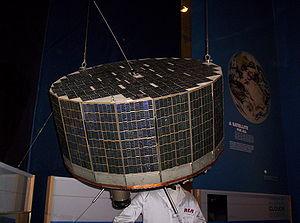
Maquette TIROS-1 du satellite sur l'affichage au National Air and Space Museum dedans Washington, DC. Italiano: Prototipo TIROS-1 del satellite su esposizione al National Air and Space Museum dentro Washington, DC.
Television Infrared Observation Satellite plus généralement désigné par son acronyme TIROS est un programme de satellites d'observation météorologiques développés par la NASA qui regroupe plusieurs séries aux capacités croissantes dont le lancement s'échelonne entre 1960 et 2009. TIROS-1, placé sur une orbite basse le 1ᵉʳ avril 1960 depuis la base de lancement de Cap Canaveral à l'aide du lanceur Thor, est le premier satellite météorologique placé dans l'espace. Équipé de deux caméras de télévision permettant d'envoyer des images des nuages vers une station terrienne, il démontre l'apport d'un engin spatial dans le domaine de la météorologie malgré la brièveté de son fonctionnement, soit de 75 jours.
Janvier
TIROS-1 est le premier satellite météorologique opérationnel, son prédécesseur, le Vanguard 2, n'ayant pu se stabiliser en orbite pour prendre des photos. Son nom provient de l’acronyme de Television Infrared Observation Satellite qui signifie en français Satellite d'observation télévision dans l'infrarouge. La NASA veut vérifier des appareils de prise de vue télévisée de l'atmosphère et des systèmes y évoluant. TIROS-1 est toujours en orbite en 2019.